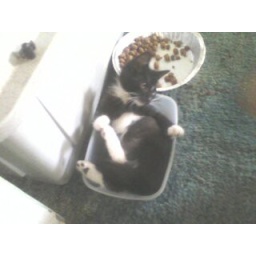
Cat in water bowl